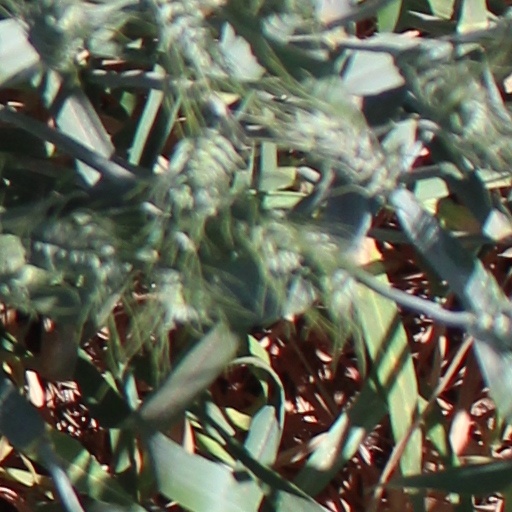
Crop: wheat